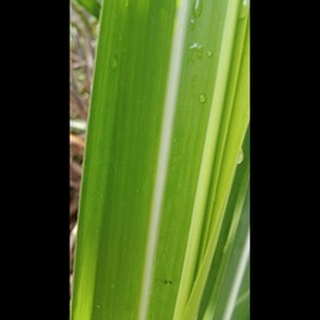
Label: healthy_sugarcane